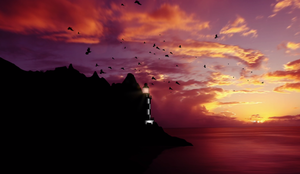
Pacific Bay Entertainment est une société de production américaine créée en 1997 par Scott McAboy, Don Bluth et Amy Sydorick.